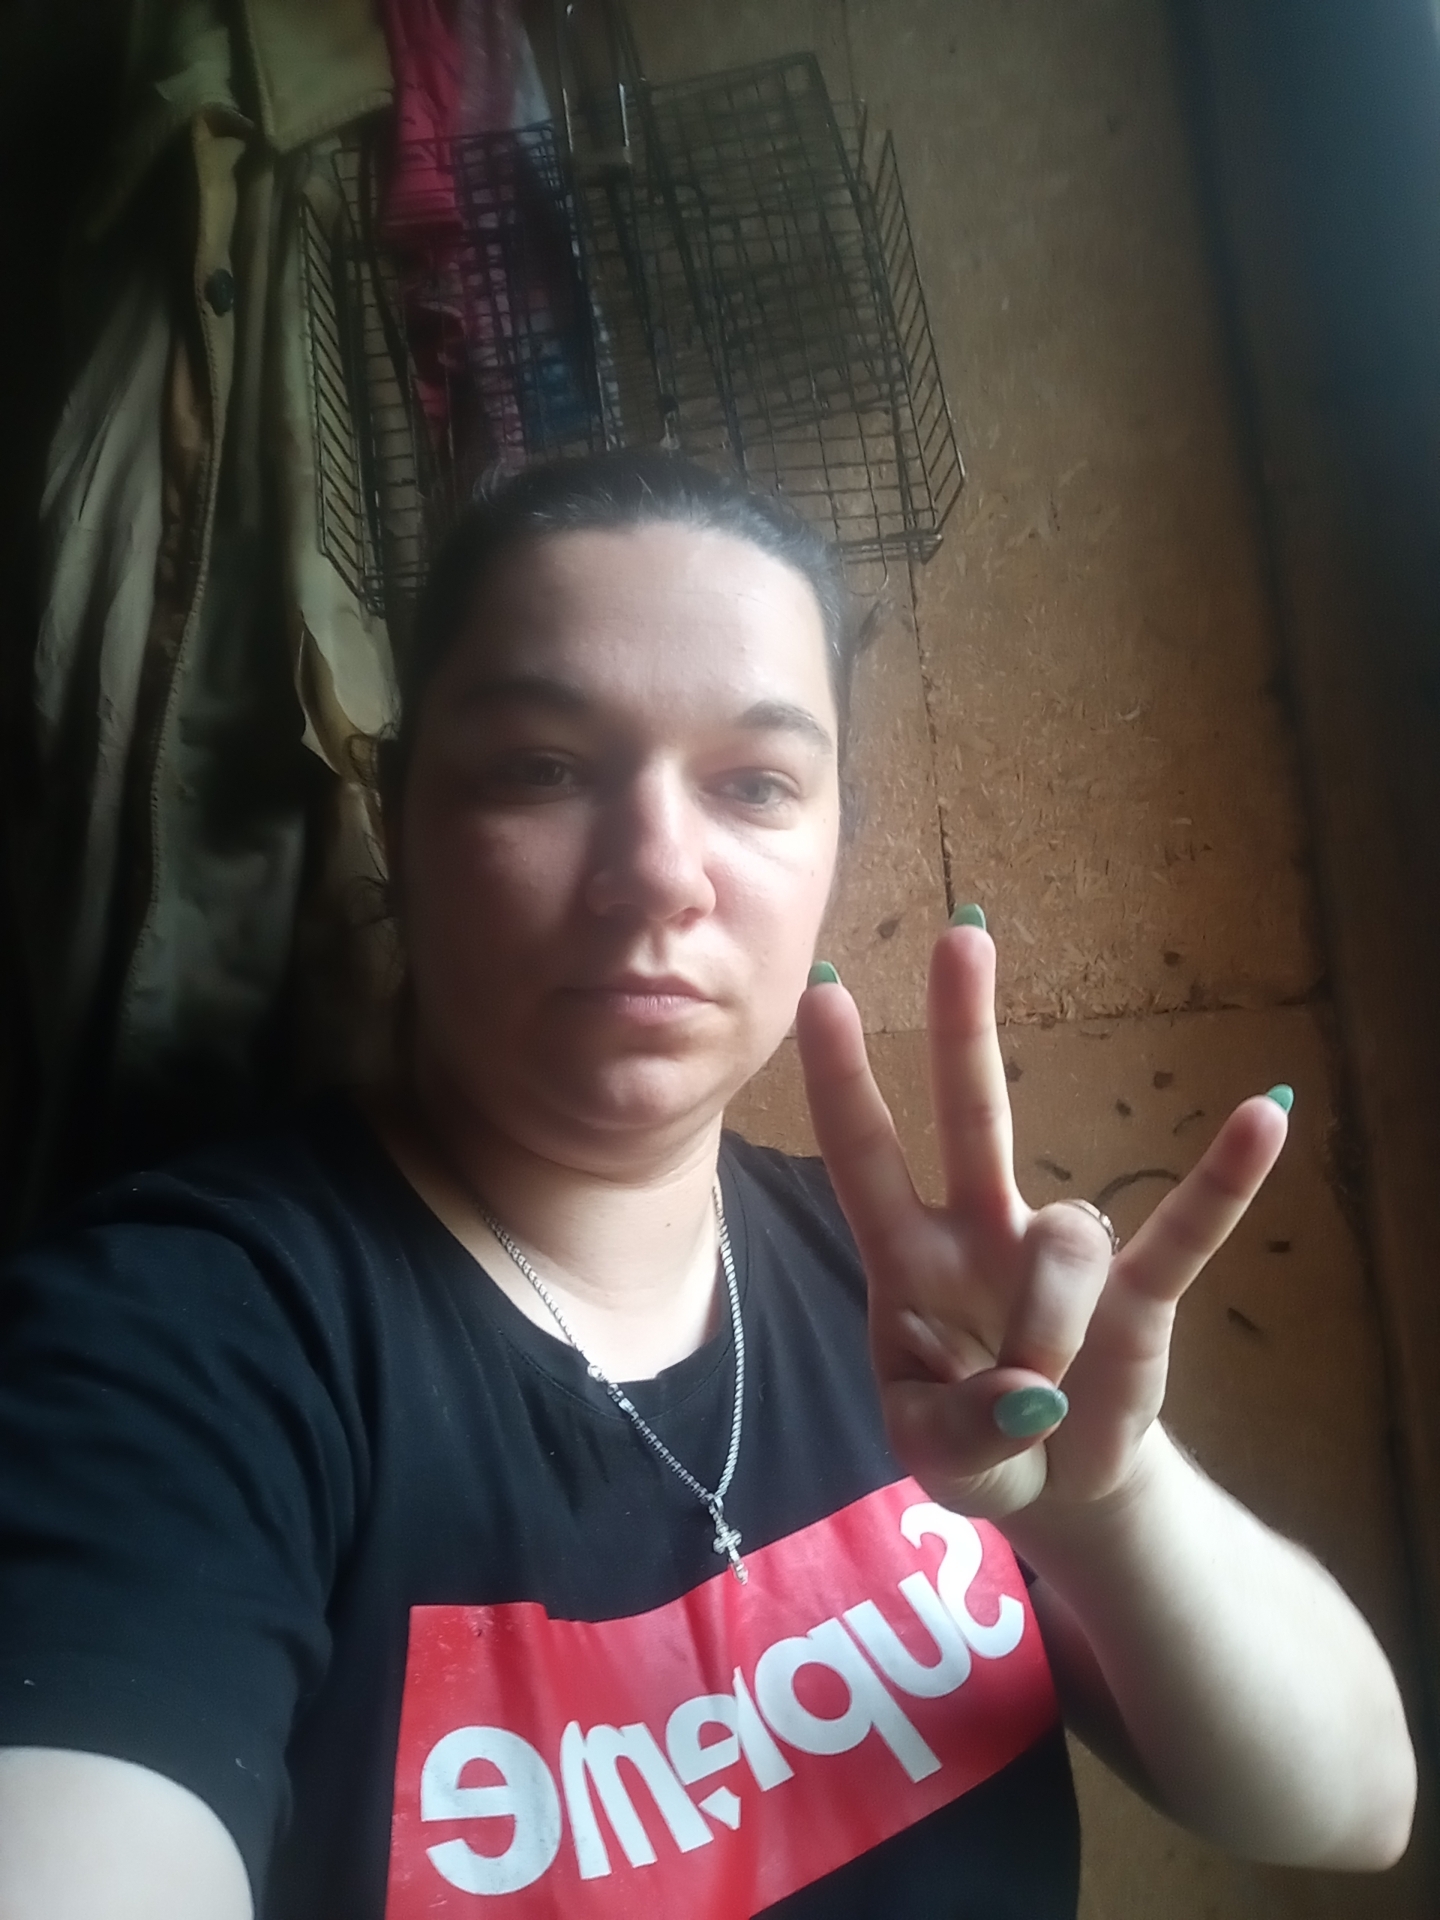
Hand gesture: three3